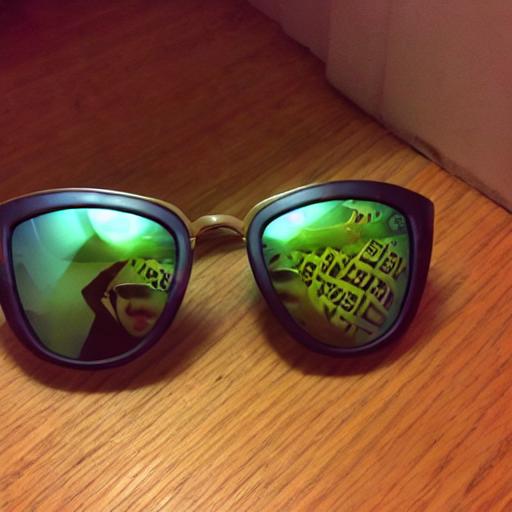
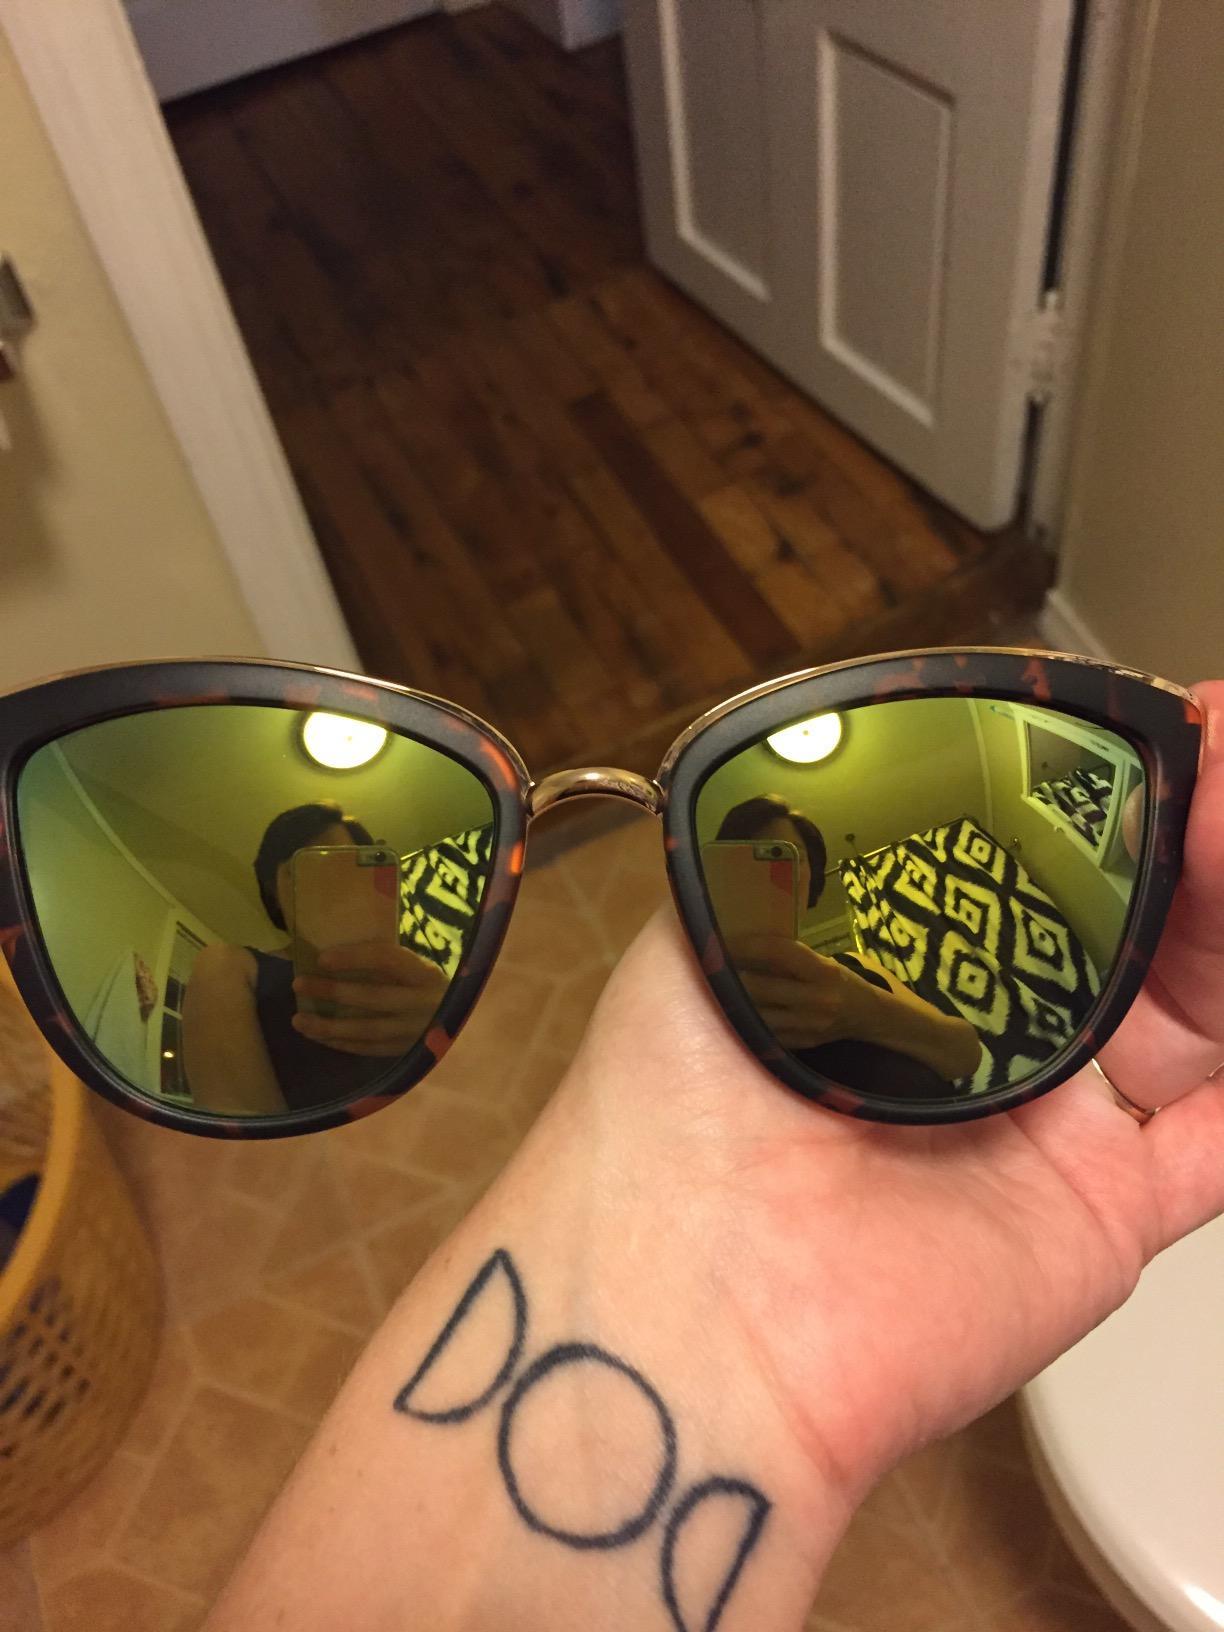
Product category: accessories_sunglasses
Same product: no